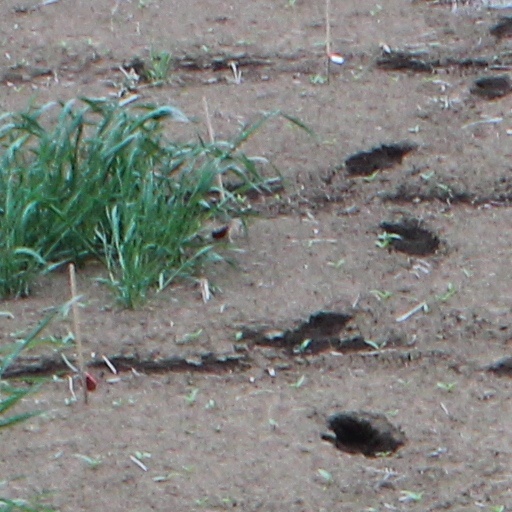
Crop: wheat